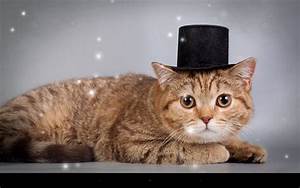
Label: cat